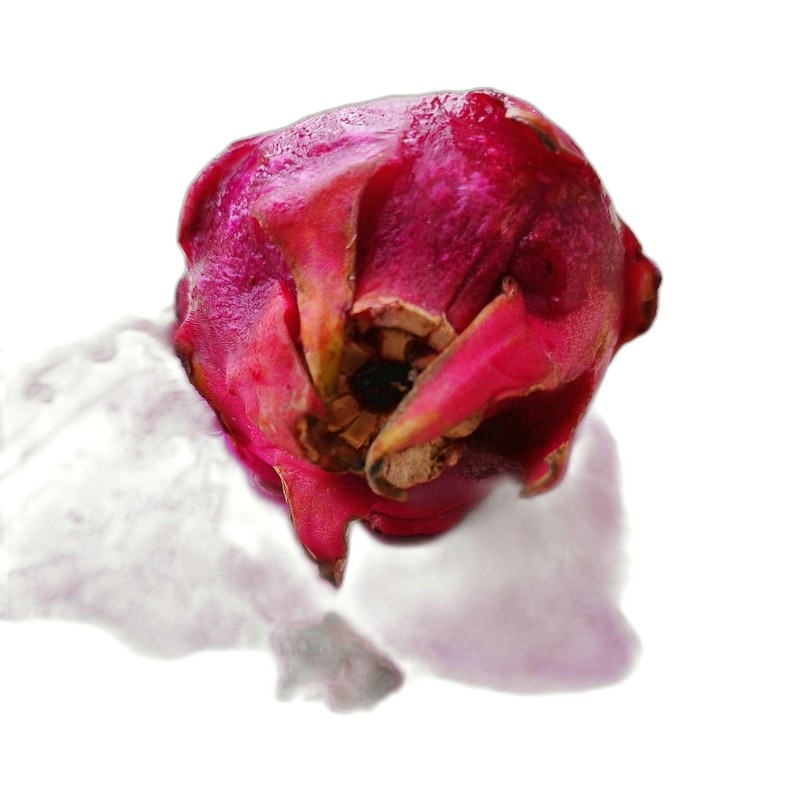
Label: Defect Dragon Fruit